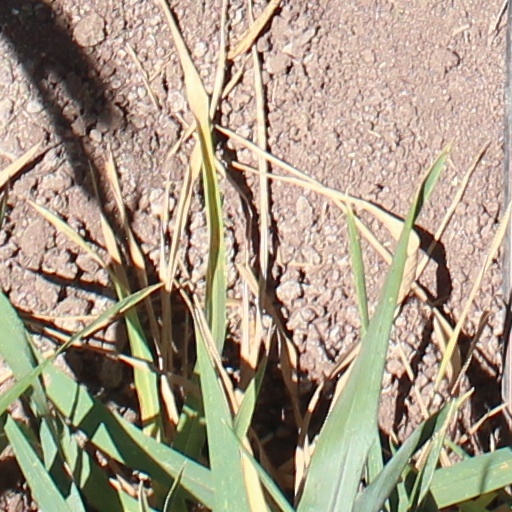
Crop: wheat